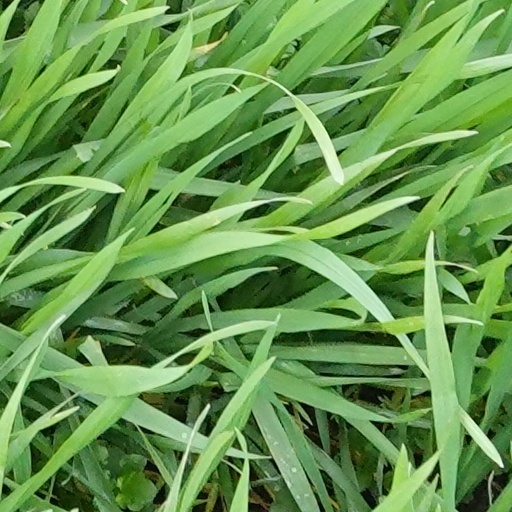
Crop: wheat